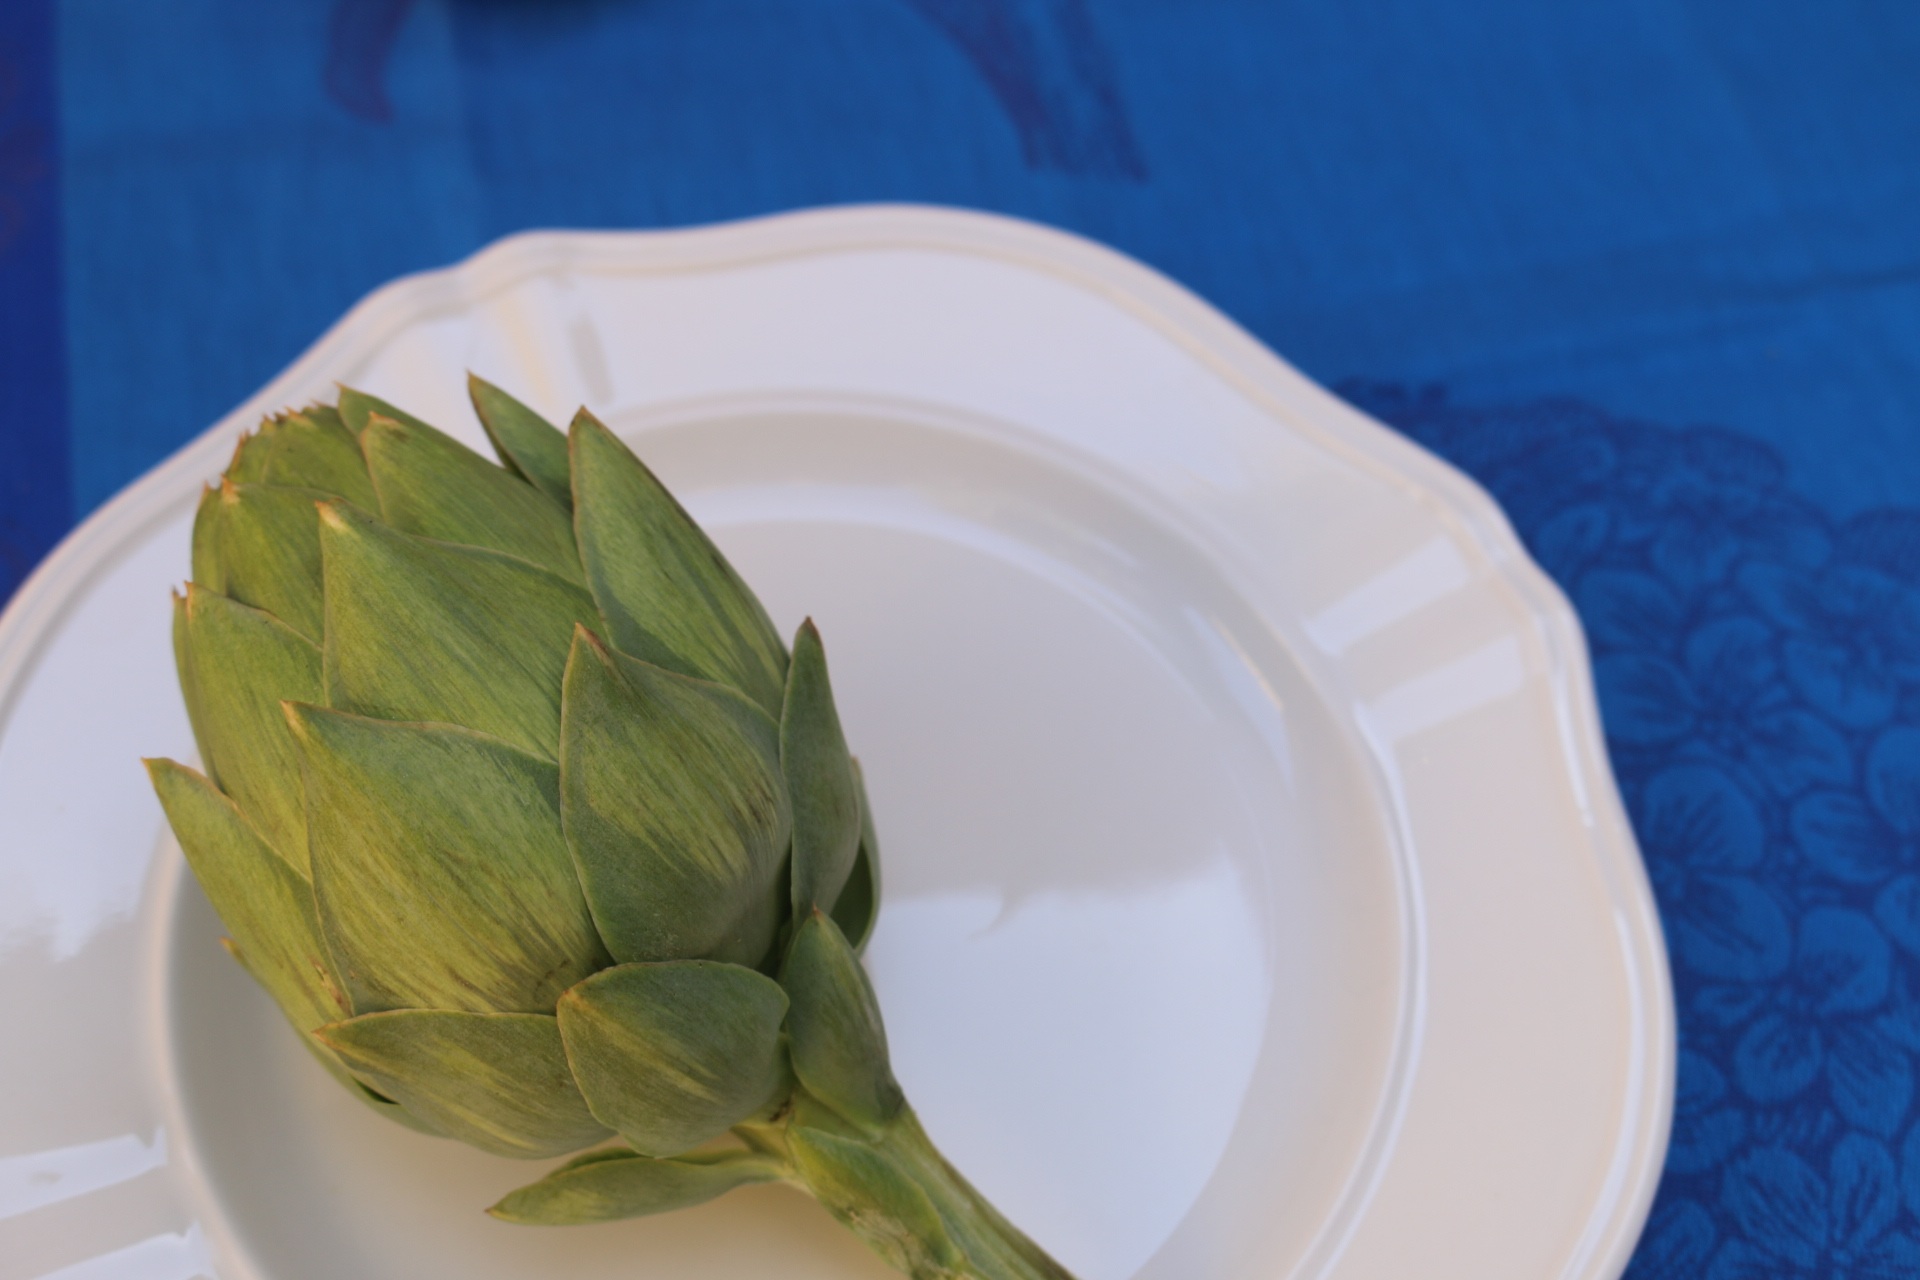
plant, fruit, texture, flower, petal, perspective, food, ingredient, produce, vegetable, tropical, color, natural, fresh, kitchen, blue, healthy, artichoke, eating, nutrition, vegan, vegetarian, thistle, raw, rich, exotic, diet, healthy eating, organic, dieting, flowering plant, fresh vegetables, daisy family, slimming, land plant